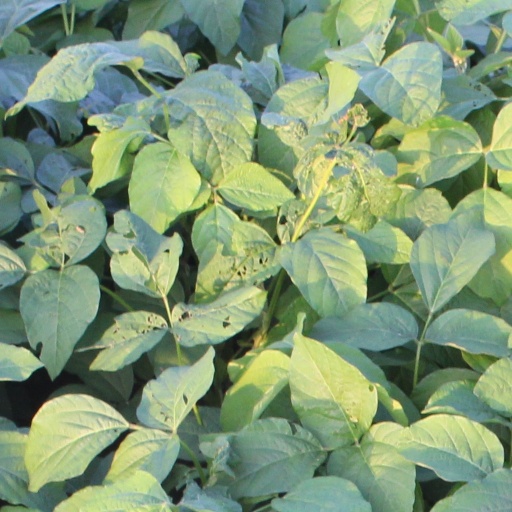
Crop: soybean